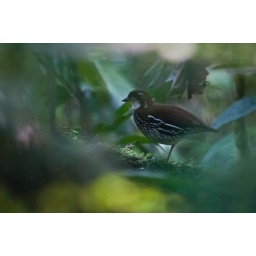
Singing from atop a fallen tree trunk. No light in the dense forest understory required ISO 6400!